Willem Isaacsz. van Swanenburg

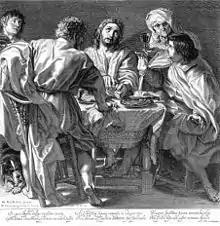
Christ at Emmaus by Willem Isaacsz van Swanenburg

Swanenburg was born in Leiden. He learned drawing and engraving from his father, together with his brothers Jacob (1572–1652) and Claes (1572–1652), who both became respected painters. According to Houbraken he was a respected engraver who became "Hopman" (flag-bearer) of the Leiden schutterij, but died young.